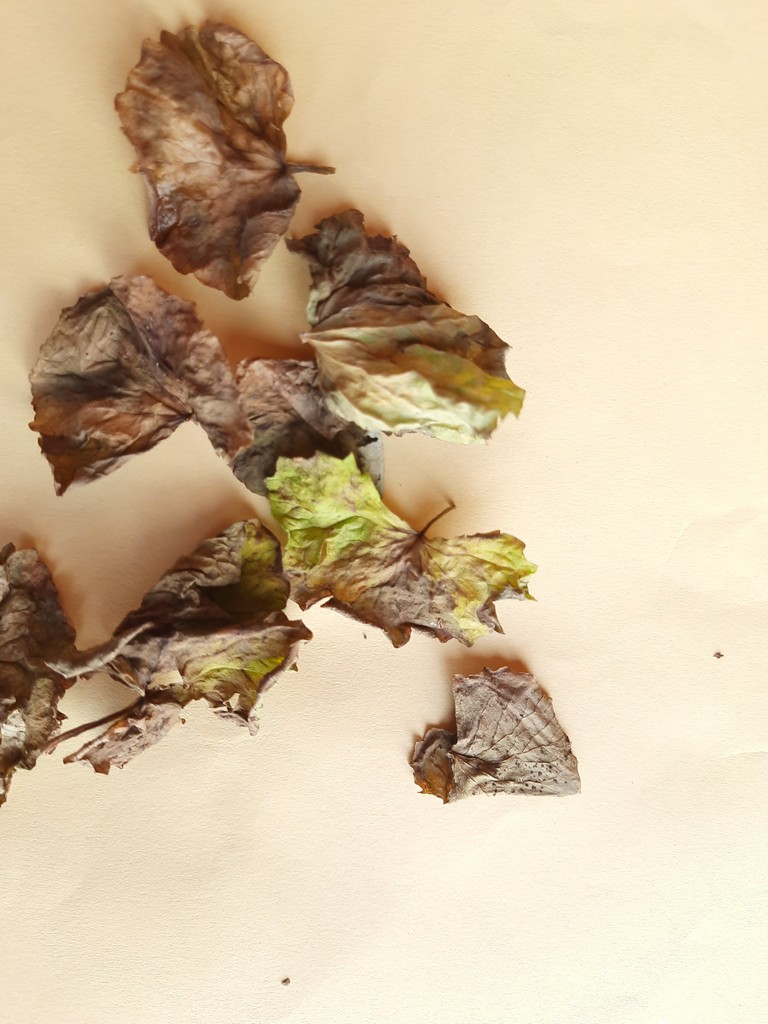
Label: Dried